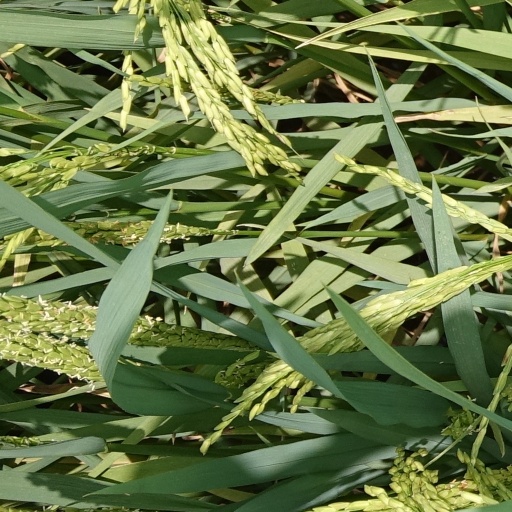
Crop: rice